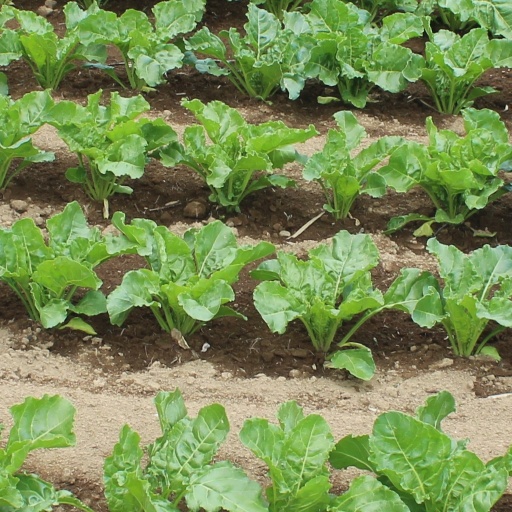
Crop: sugar beet